Acadian architecture

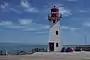
Île du Portage lighthouse in Shippagan. Some buildings are decorated with the Acadian flag, Gabriel and Evangeline and other cultural symbols.

The deportation of the Acadians commenced in June 1755 with the fall of Fort Beauséjour to the British. Over the following years, numerous villages were destroyed, resulting in the termination of the prosperous, self-sufficient lifestyle that had previously existed. Until 1784, Acadians were persistently pursued by the British, and they were compelled to live without property titles.